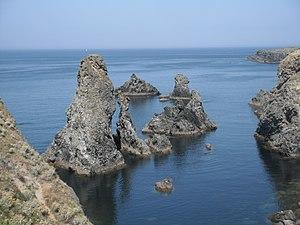
Aiguilles de Port-Coton (Bangor, Belle-Île-en-Mer, Morbihan, France), aiguilles rocheuses, formes sculptées par la force de l'océan Atlantique, juillet 2013. Côte ouest de Belle-Île. Voir aussi autre cliché.